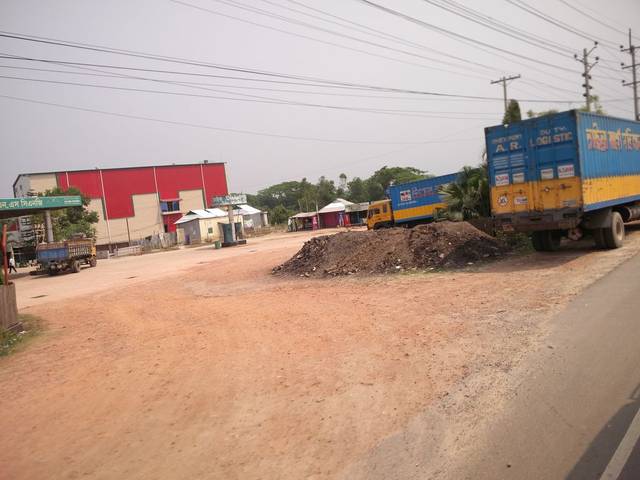
Region: Bangladesh
Coordinates: 24.424, 90.388